Wagga Wagga

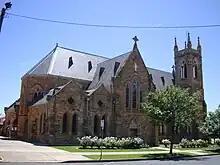
St Michael's Cathedral is the seat of the Catholic Diocese of Wagga Wagga

Wagga Wagga is the major city of the Riverina and the second largest inland city in New South Wales after Maitland, In 2021 the urban area of Wagga Wagga was home to 57,003 people. Wagga had grown, on average, 0.65 percent year-on-year during the previous five years. Much of this growth is attributable to the "sponge city" phenomenon as Wagga Wagga attracts residents from smaller towns in the region such as Urana. Other factors include Wagga's role as a regional centre and its hosting of major defence establishments and a Charles Sturt University campus.